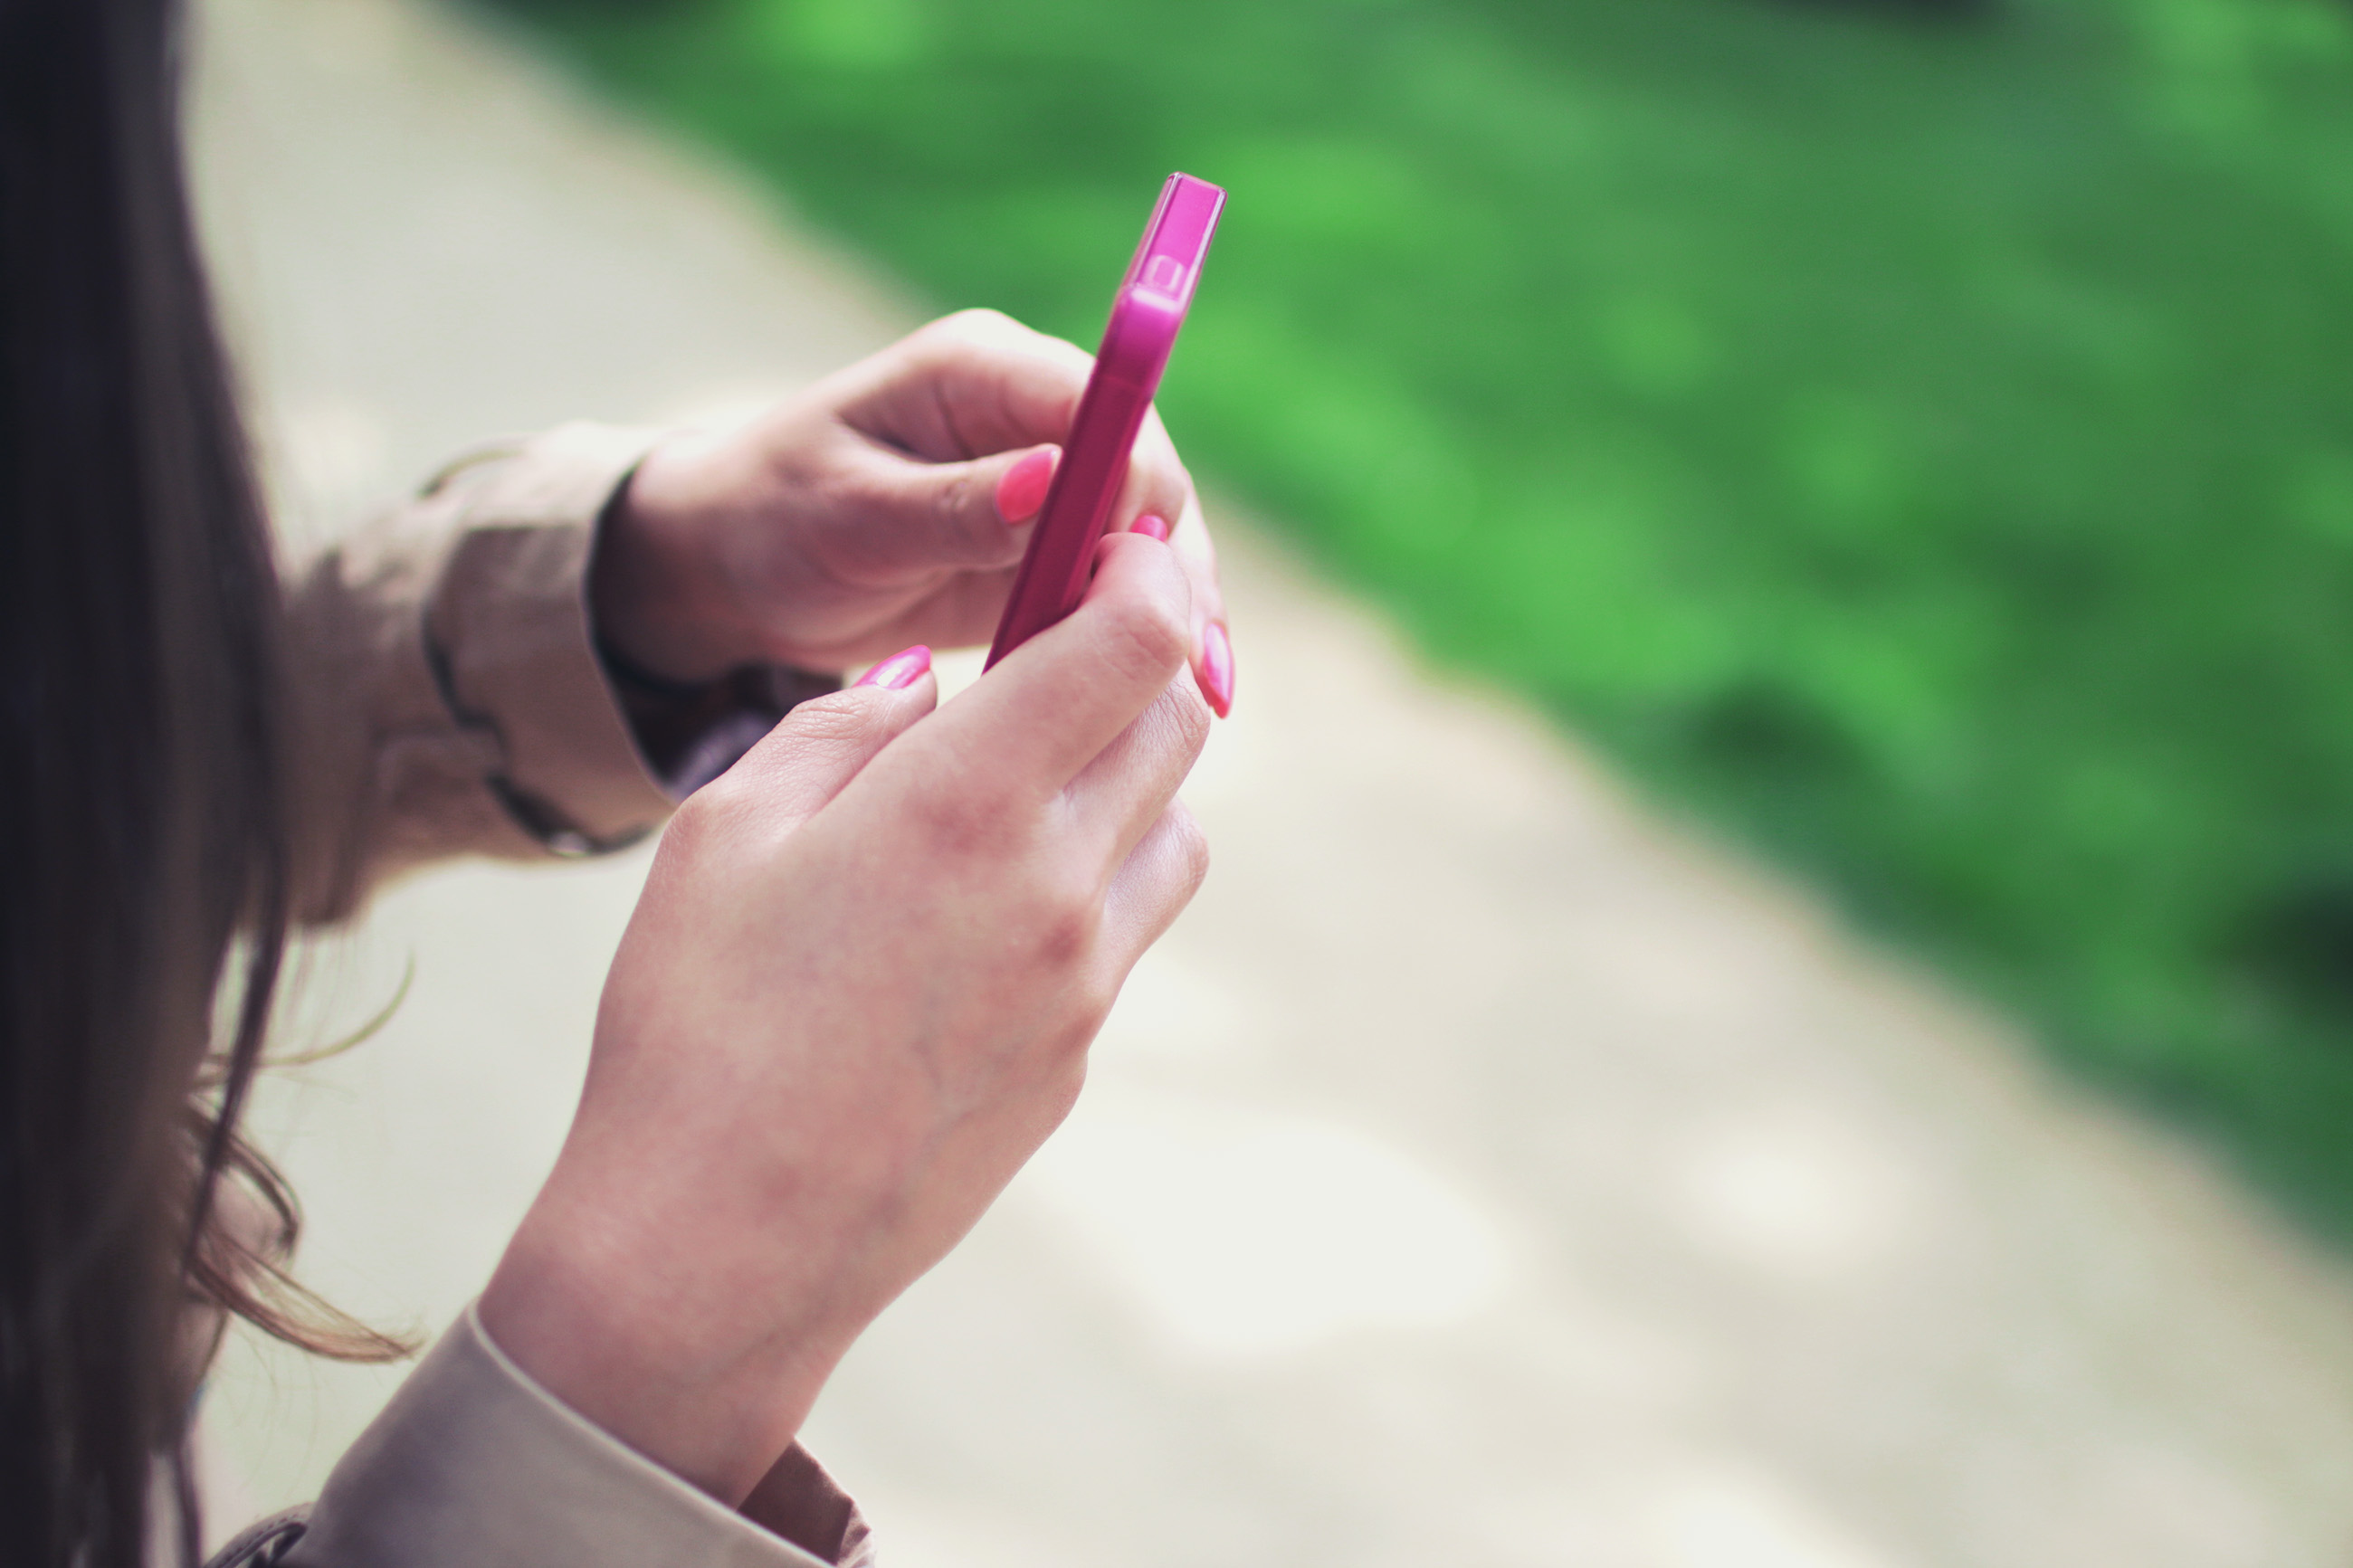
smartphone, writing, hand, typing, woman, technology, photography, finger, green, red, color, close up, skin, beauty, emotion, sense